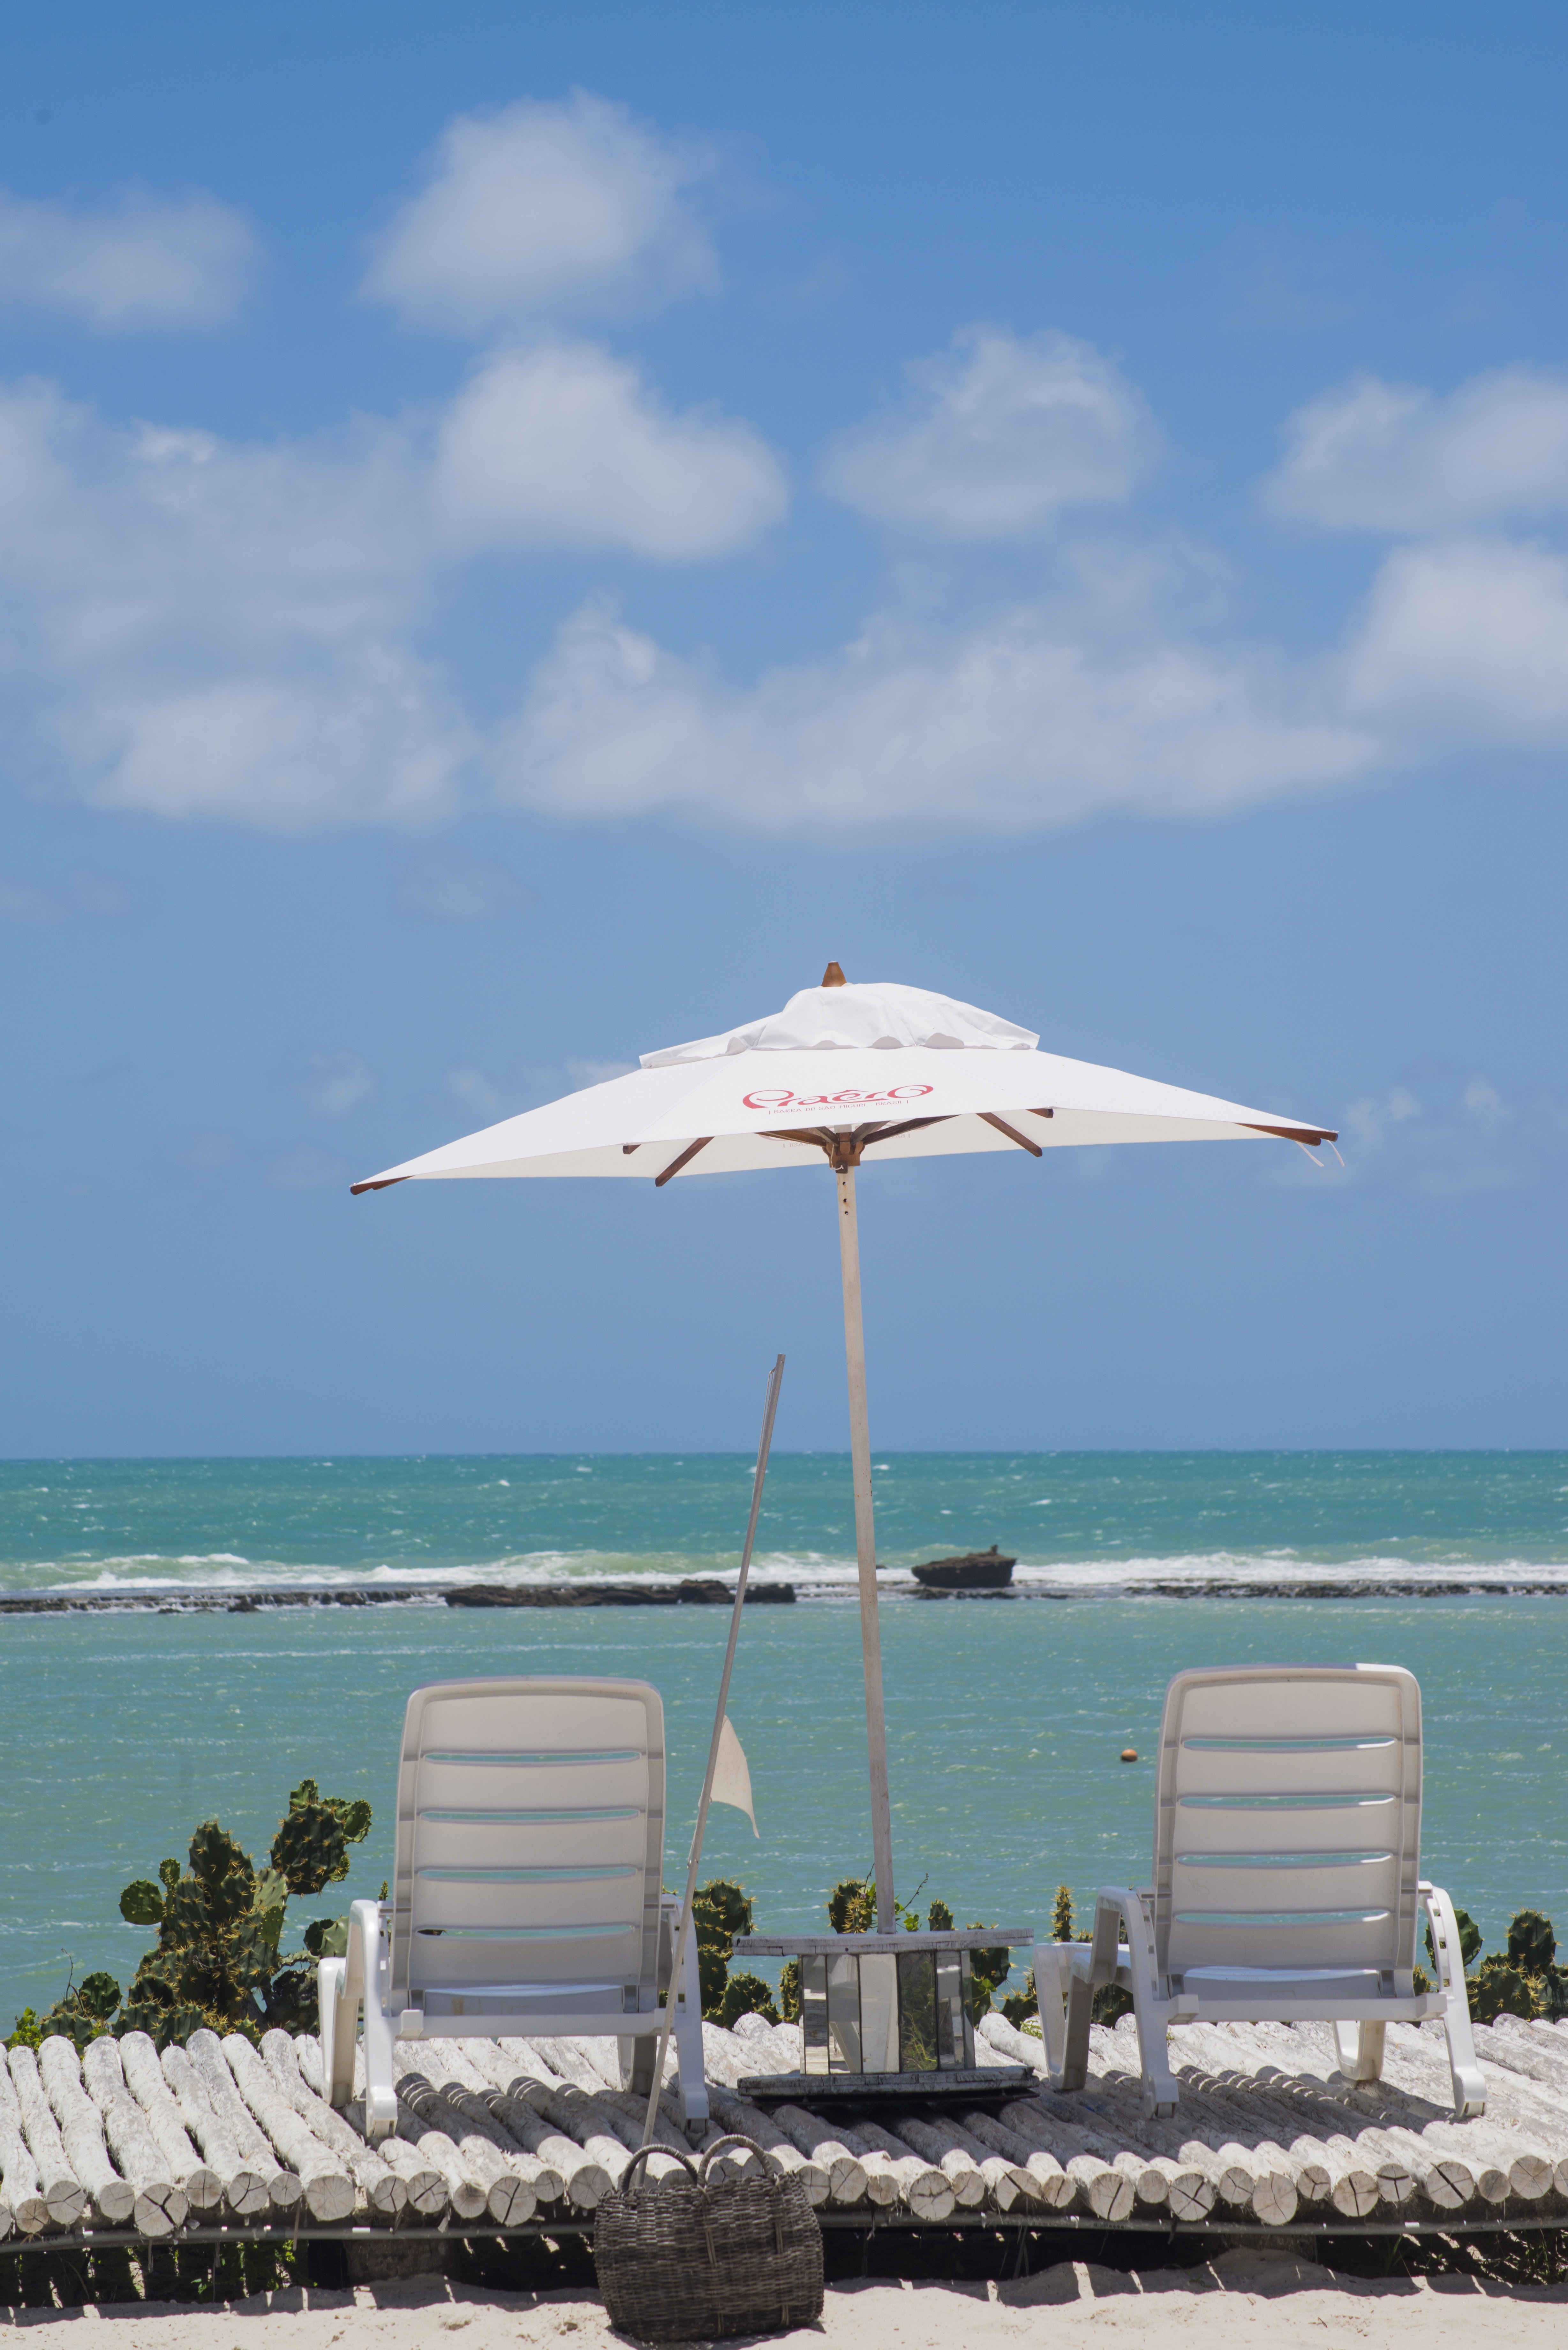
beach, sea, coast, ocean, shore, wind, vacation, airplane, aircraft, vehicle, flight, bay, island, alagoas, beira mar, atmosphere of earth